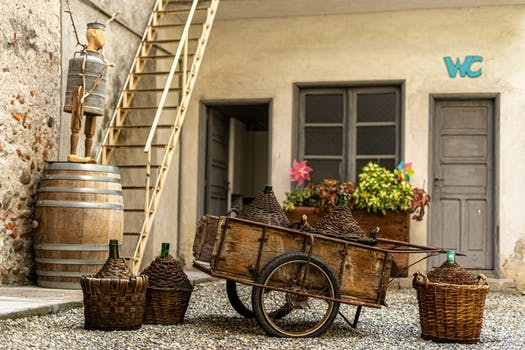
Label: No Watermark